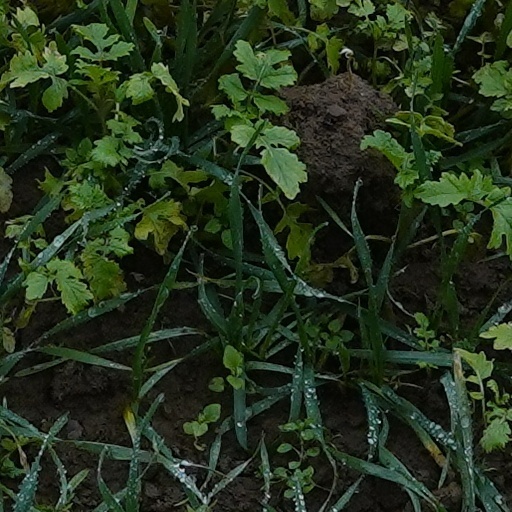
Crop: wheat